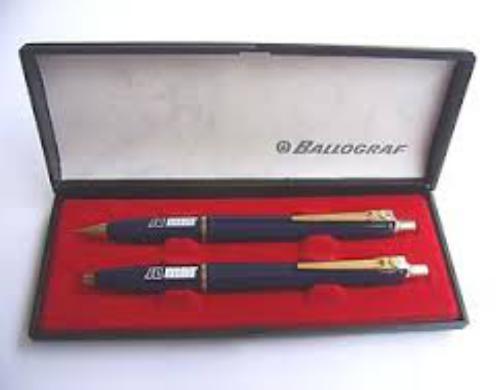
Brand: ballograf
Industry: Necessities